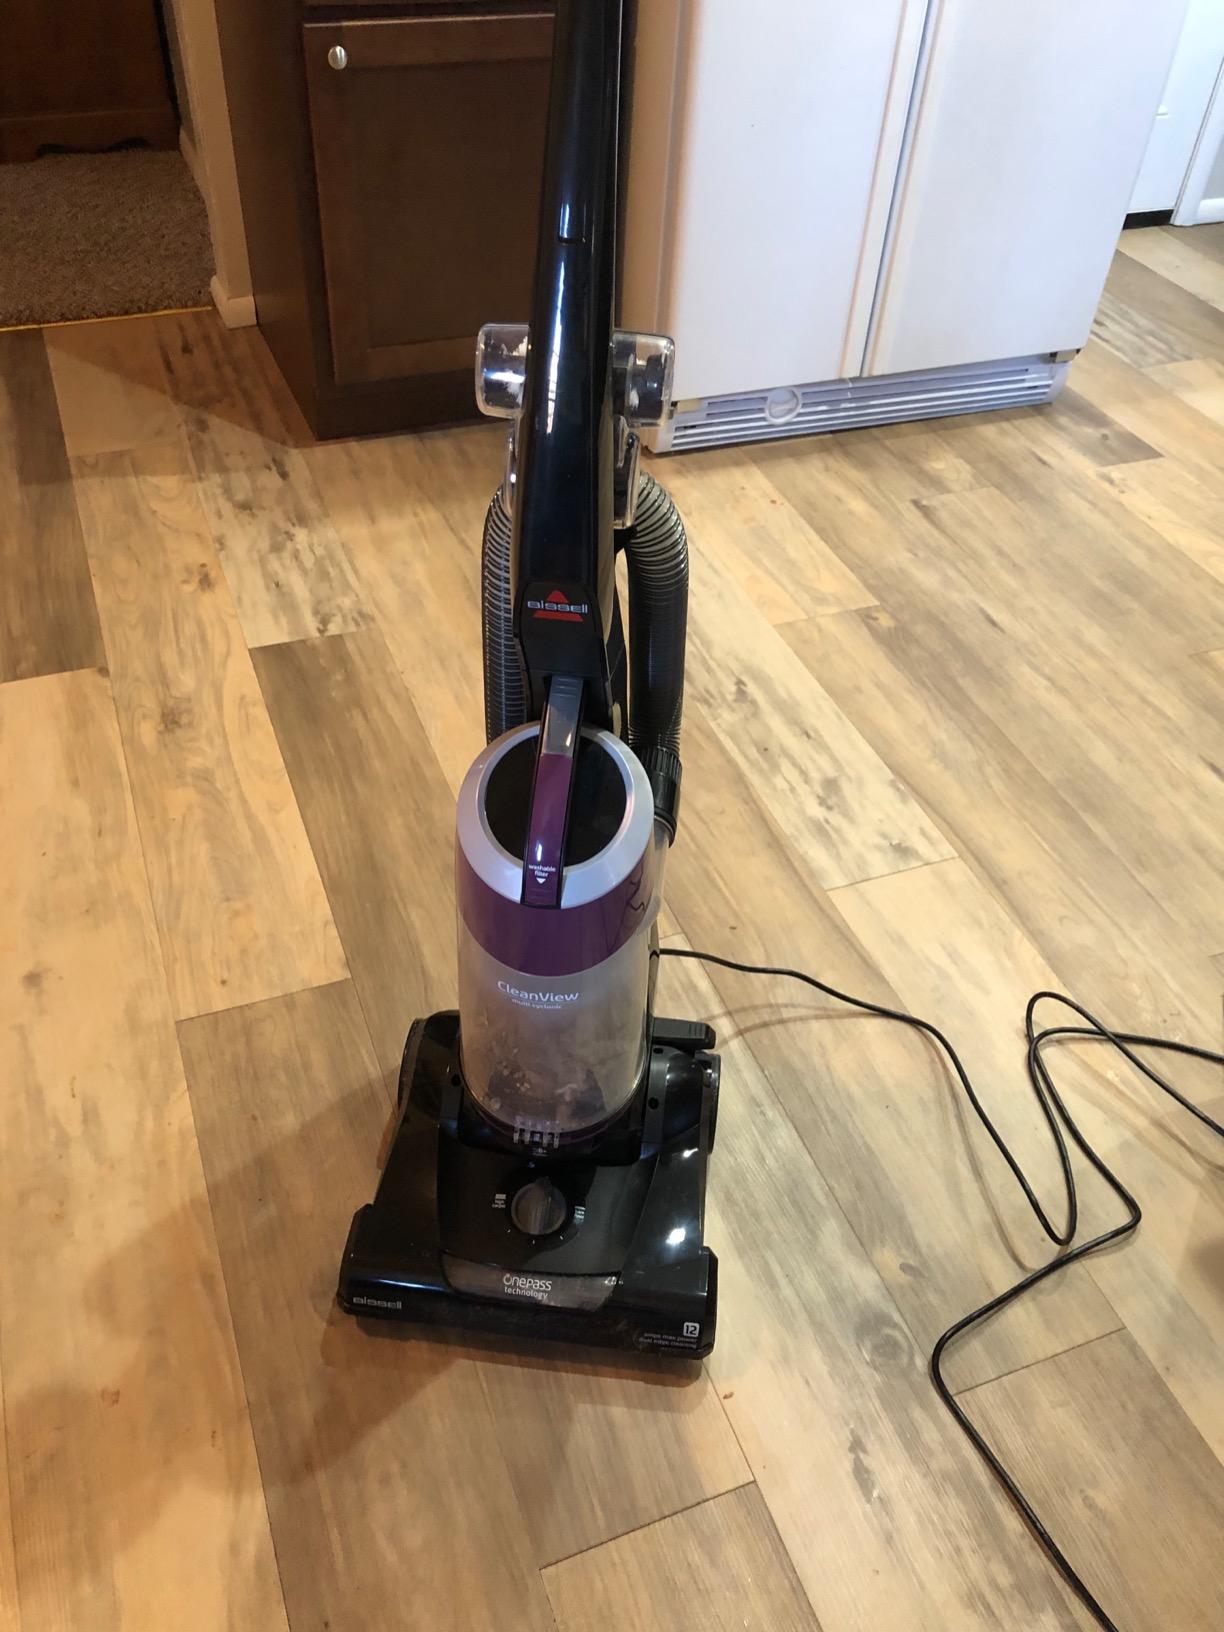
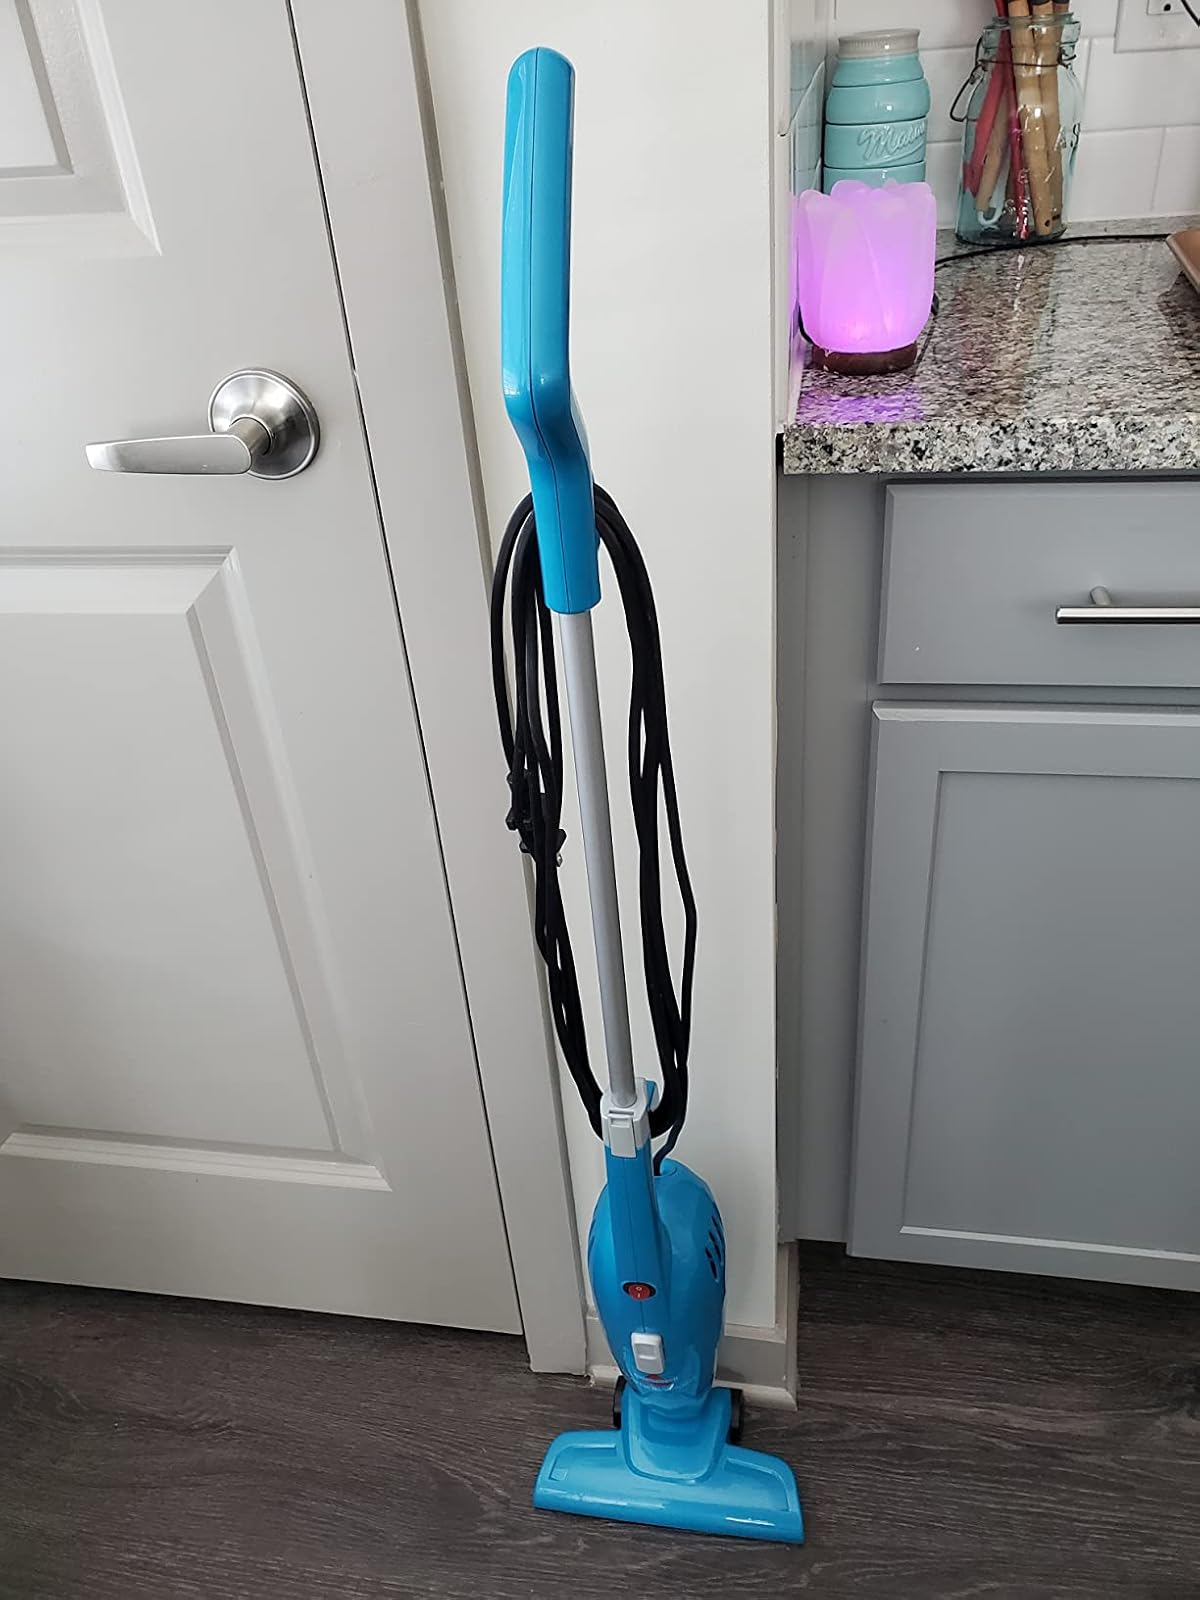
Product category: items_vacuum
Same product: no